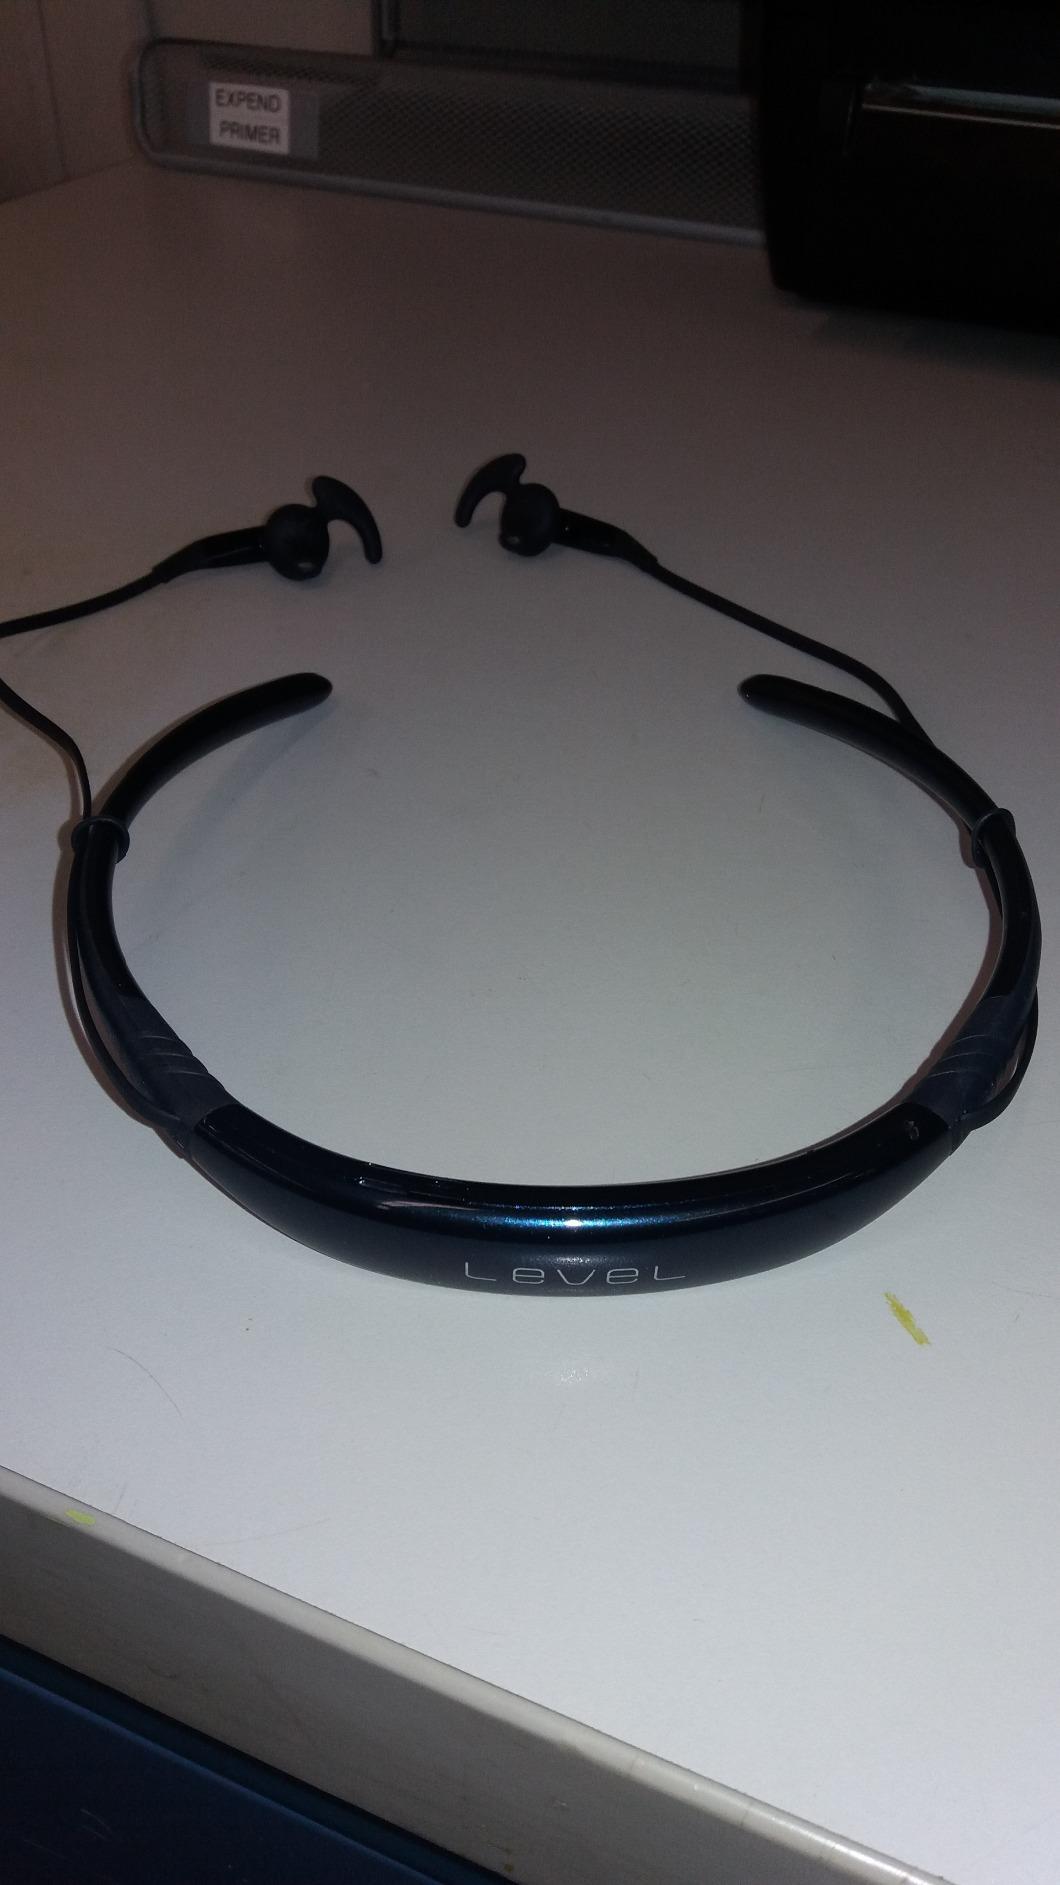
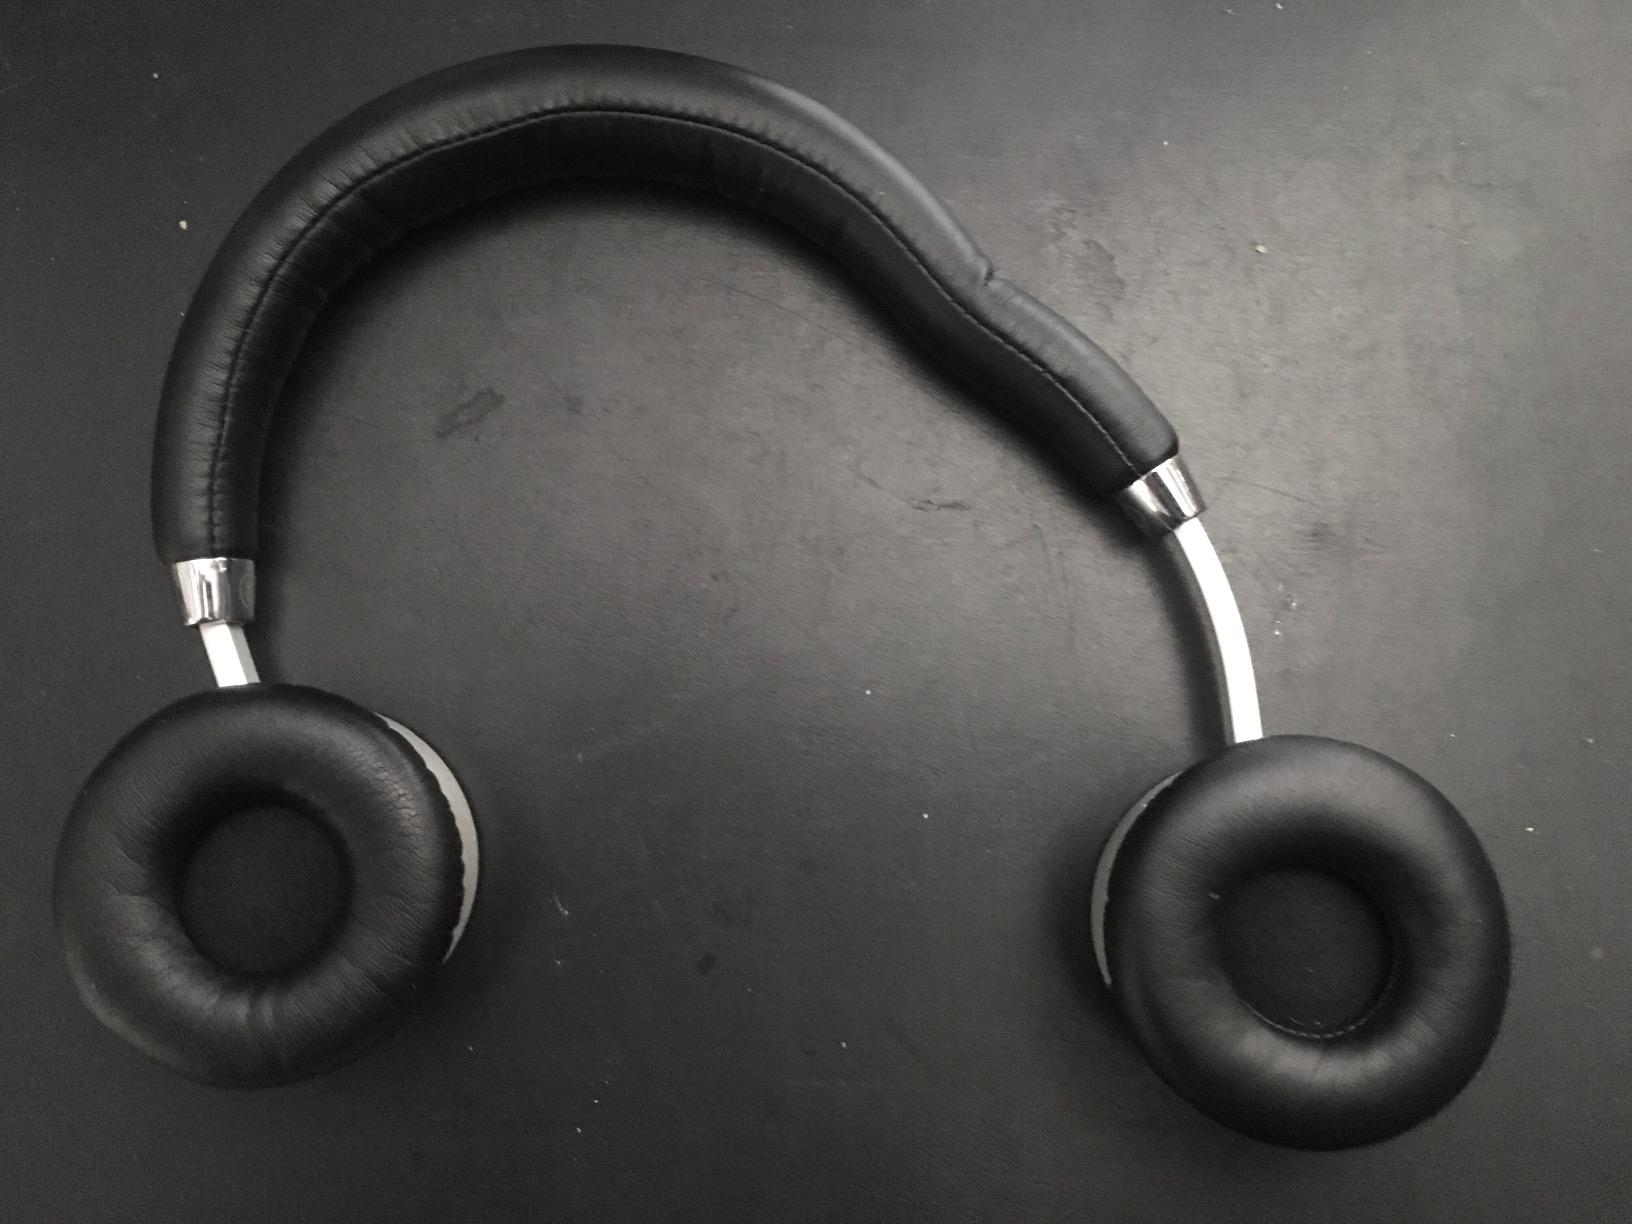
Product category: headphones
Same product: no